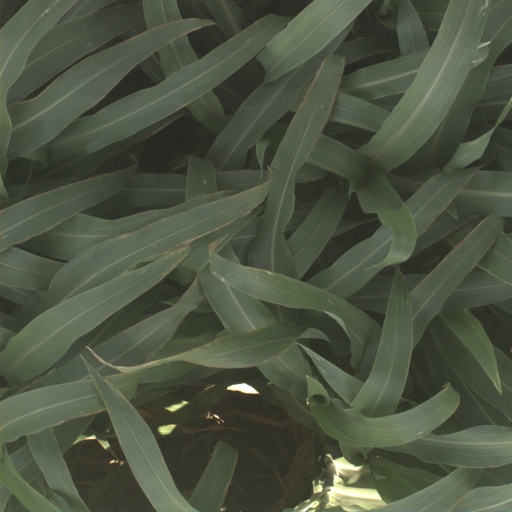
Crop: sorghum